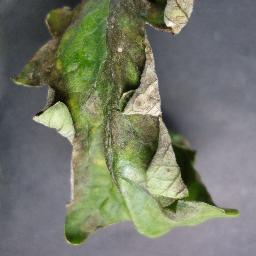
Label: Tomato___Late_blight